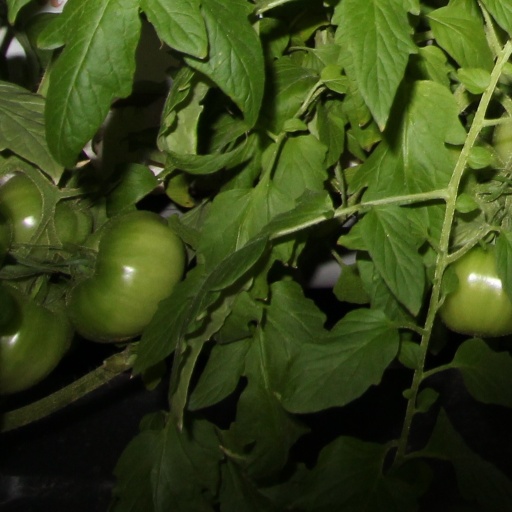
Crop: tomato